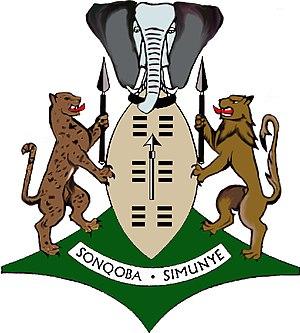
Le KwaZulu était un bantoustan situé dans l'ancienne province du Natal d'Afrique du Sud, aujourd'hui dans la province du KwaZulu-Natal. Le KwaZulu fut un État autonome non reconnu de 1977 à 1994 dans le cadre du régime d'apartheid. Il regroupait principalement des africains de l'ethnie zouloue.